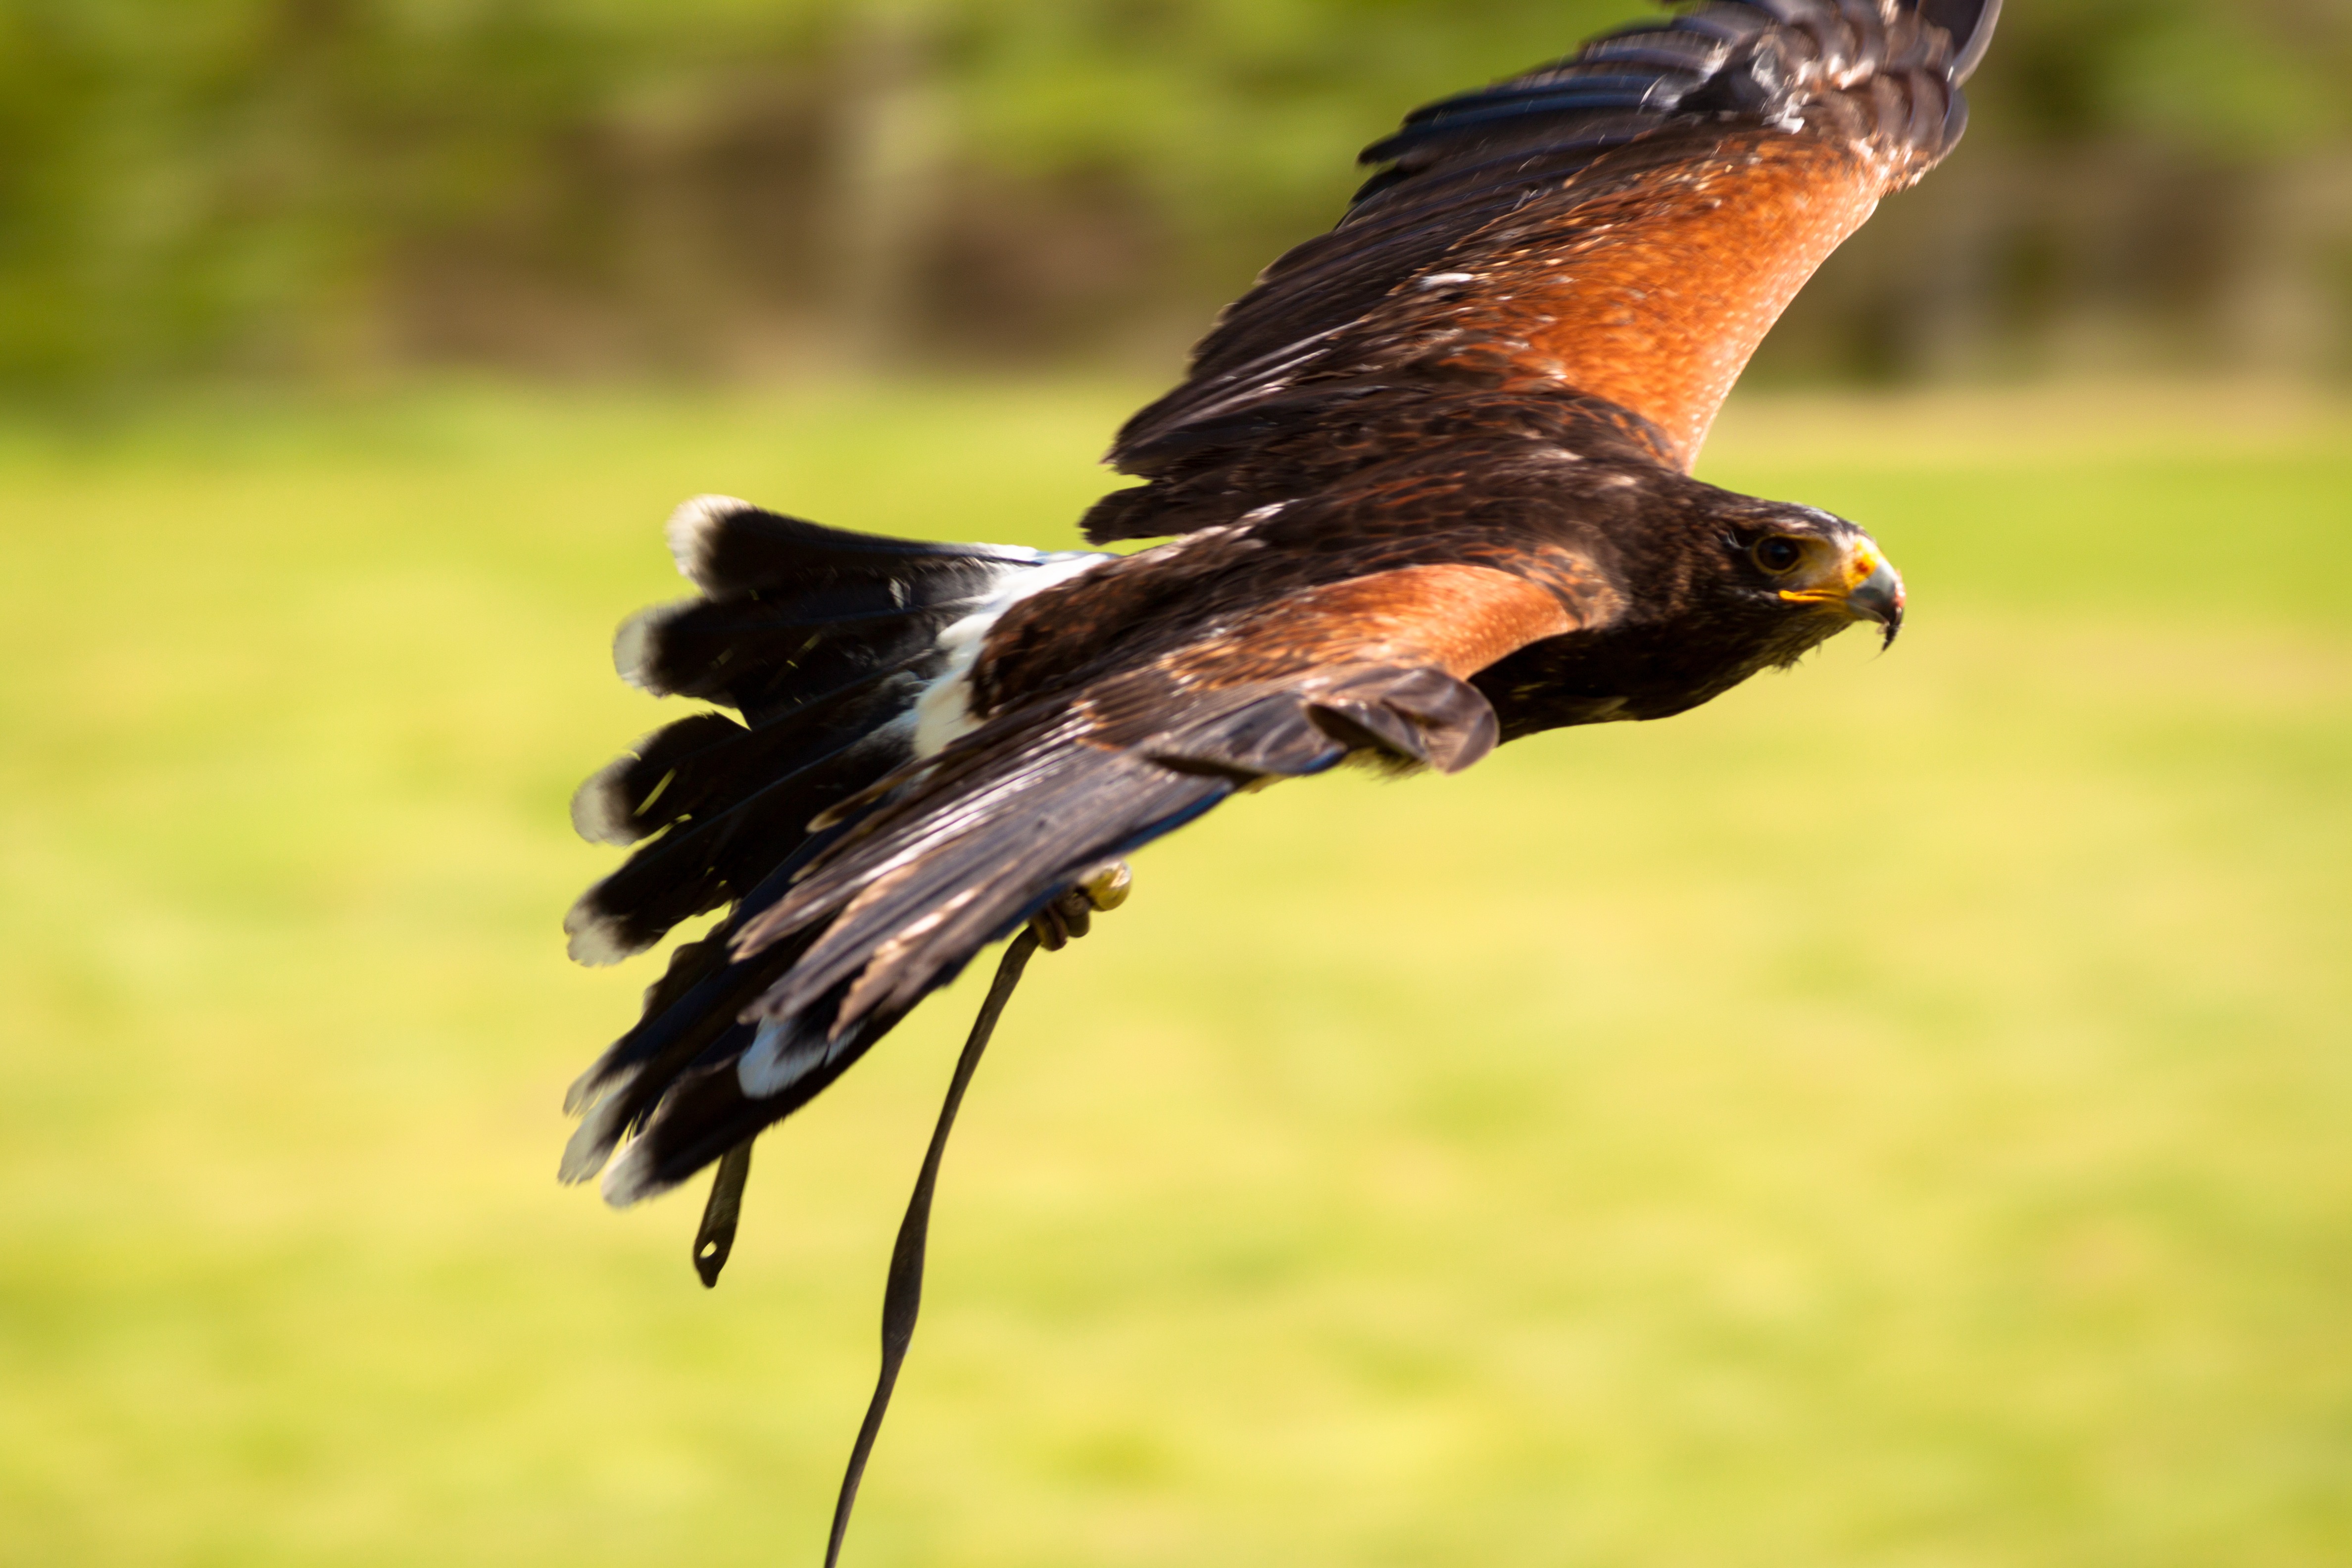
bird, wing, wildlife, beak, eagle, hawk, fauna, raptor, bird of prey, vertebrate, falkner, adler, birds of prey show, accipitriformes, russian steppe eagle